Portorož

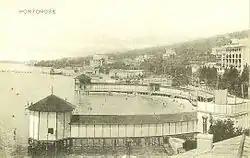
Portorož's bath in 1915

During the second Venetian rule, it was, contrary to other towns on the Istrian peninsula, loyal to Venetian rule, and as such gained special privileges within the republic, which in turn caused the local economy to boom. In 1797, Venetian rule came to a close as the Austrian Empire took over the area for a brief period until 1806. From 1806 to 1813, the entire Istrian Peninsula became part of the Illyrian Provinces.